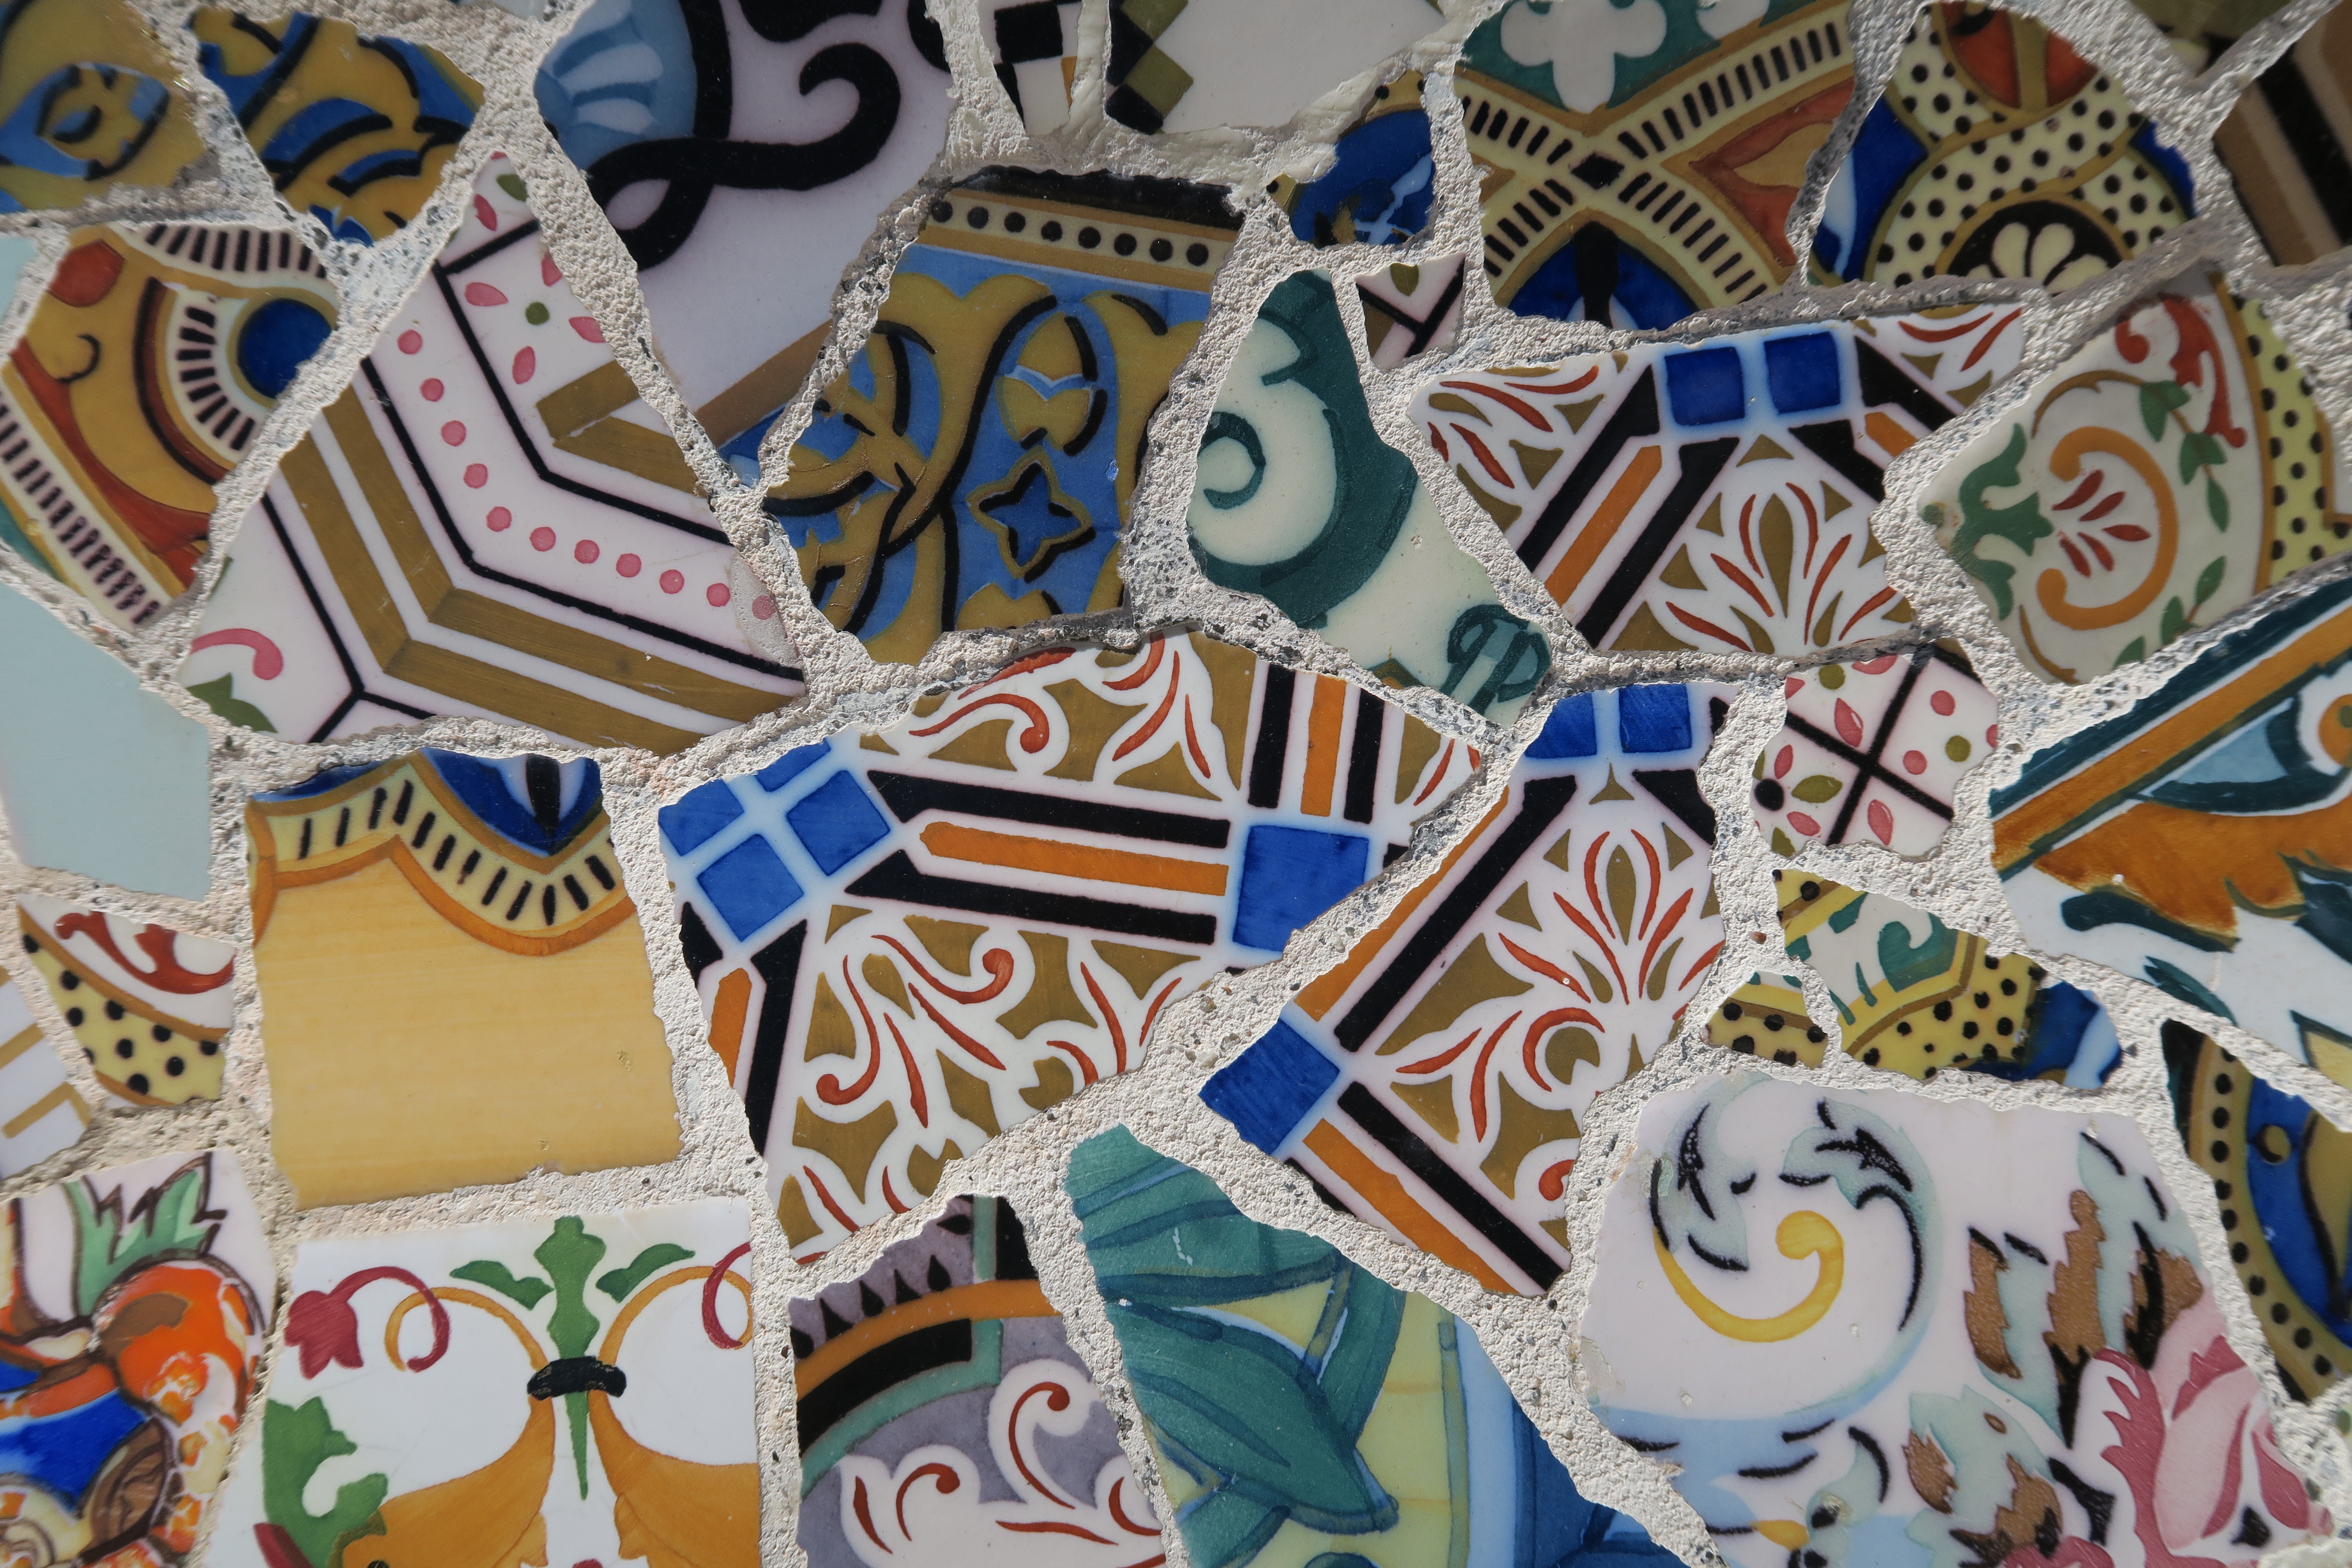
pattern, color, tile, textile, art, design, mosaic, mural